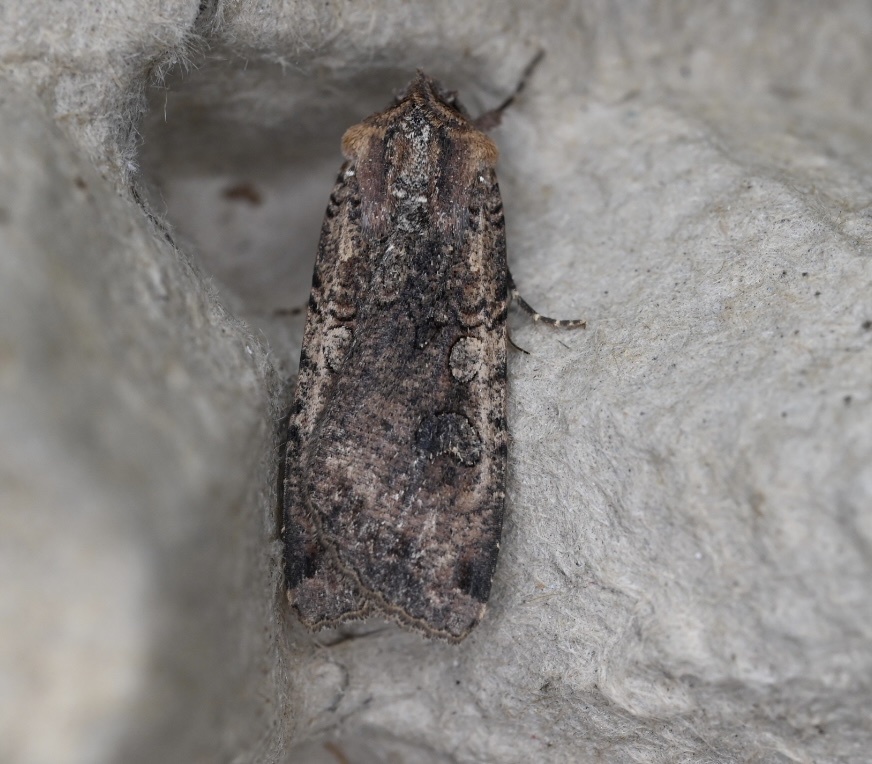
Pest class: cutworms